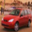
Label: automobile